Jean Joseph Vaudechamp

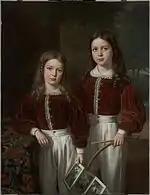
"Portrait of two Children", 1841, Dallas Museum of Art

The market in Paris was competitive, so in the winter of 1831–32, he went to try his fortunes in New Orleans, Louisiana. The Louisiana Creole people identified with French culture and selected Vaudechamp to paint portraits for them. Over the next ten years he spent winters in New Orleans, and was a leading portrait painter in the region. He died at Neuilly-sur-Seine in 1866.